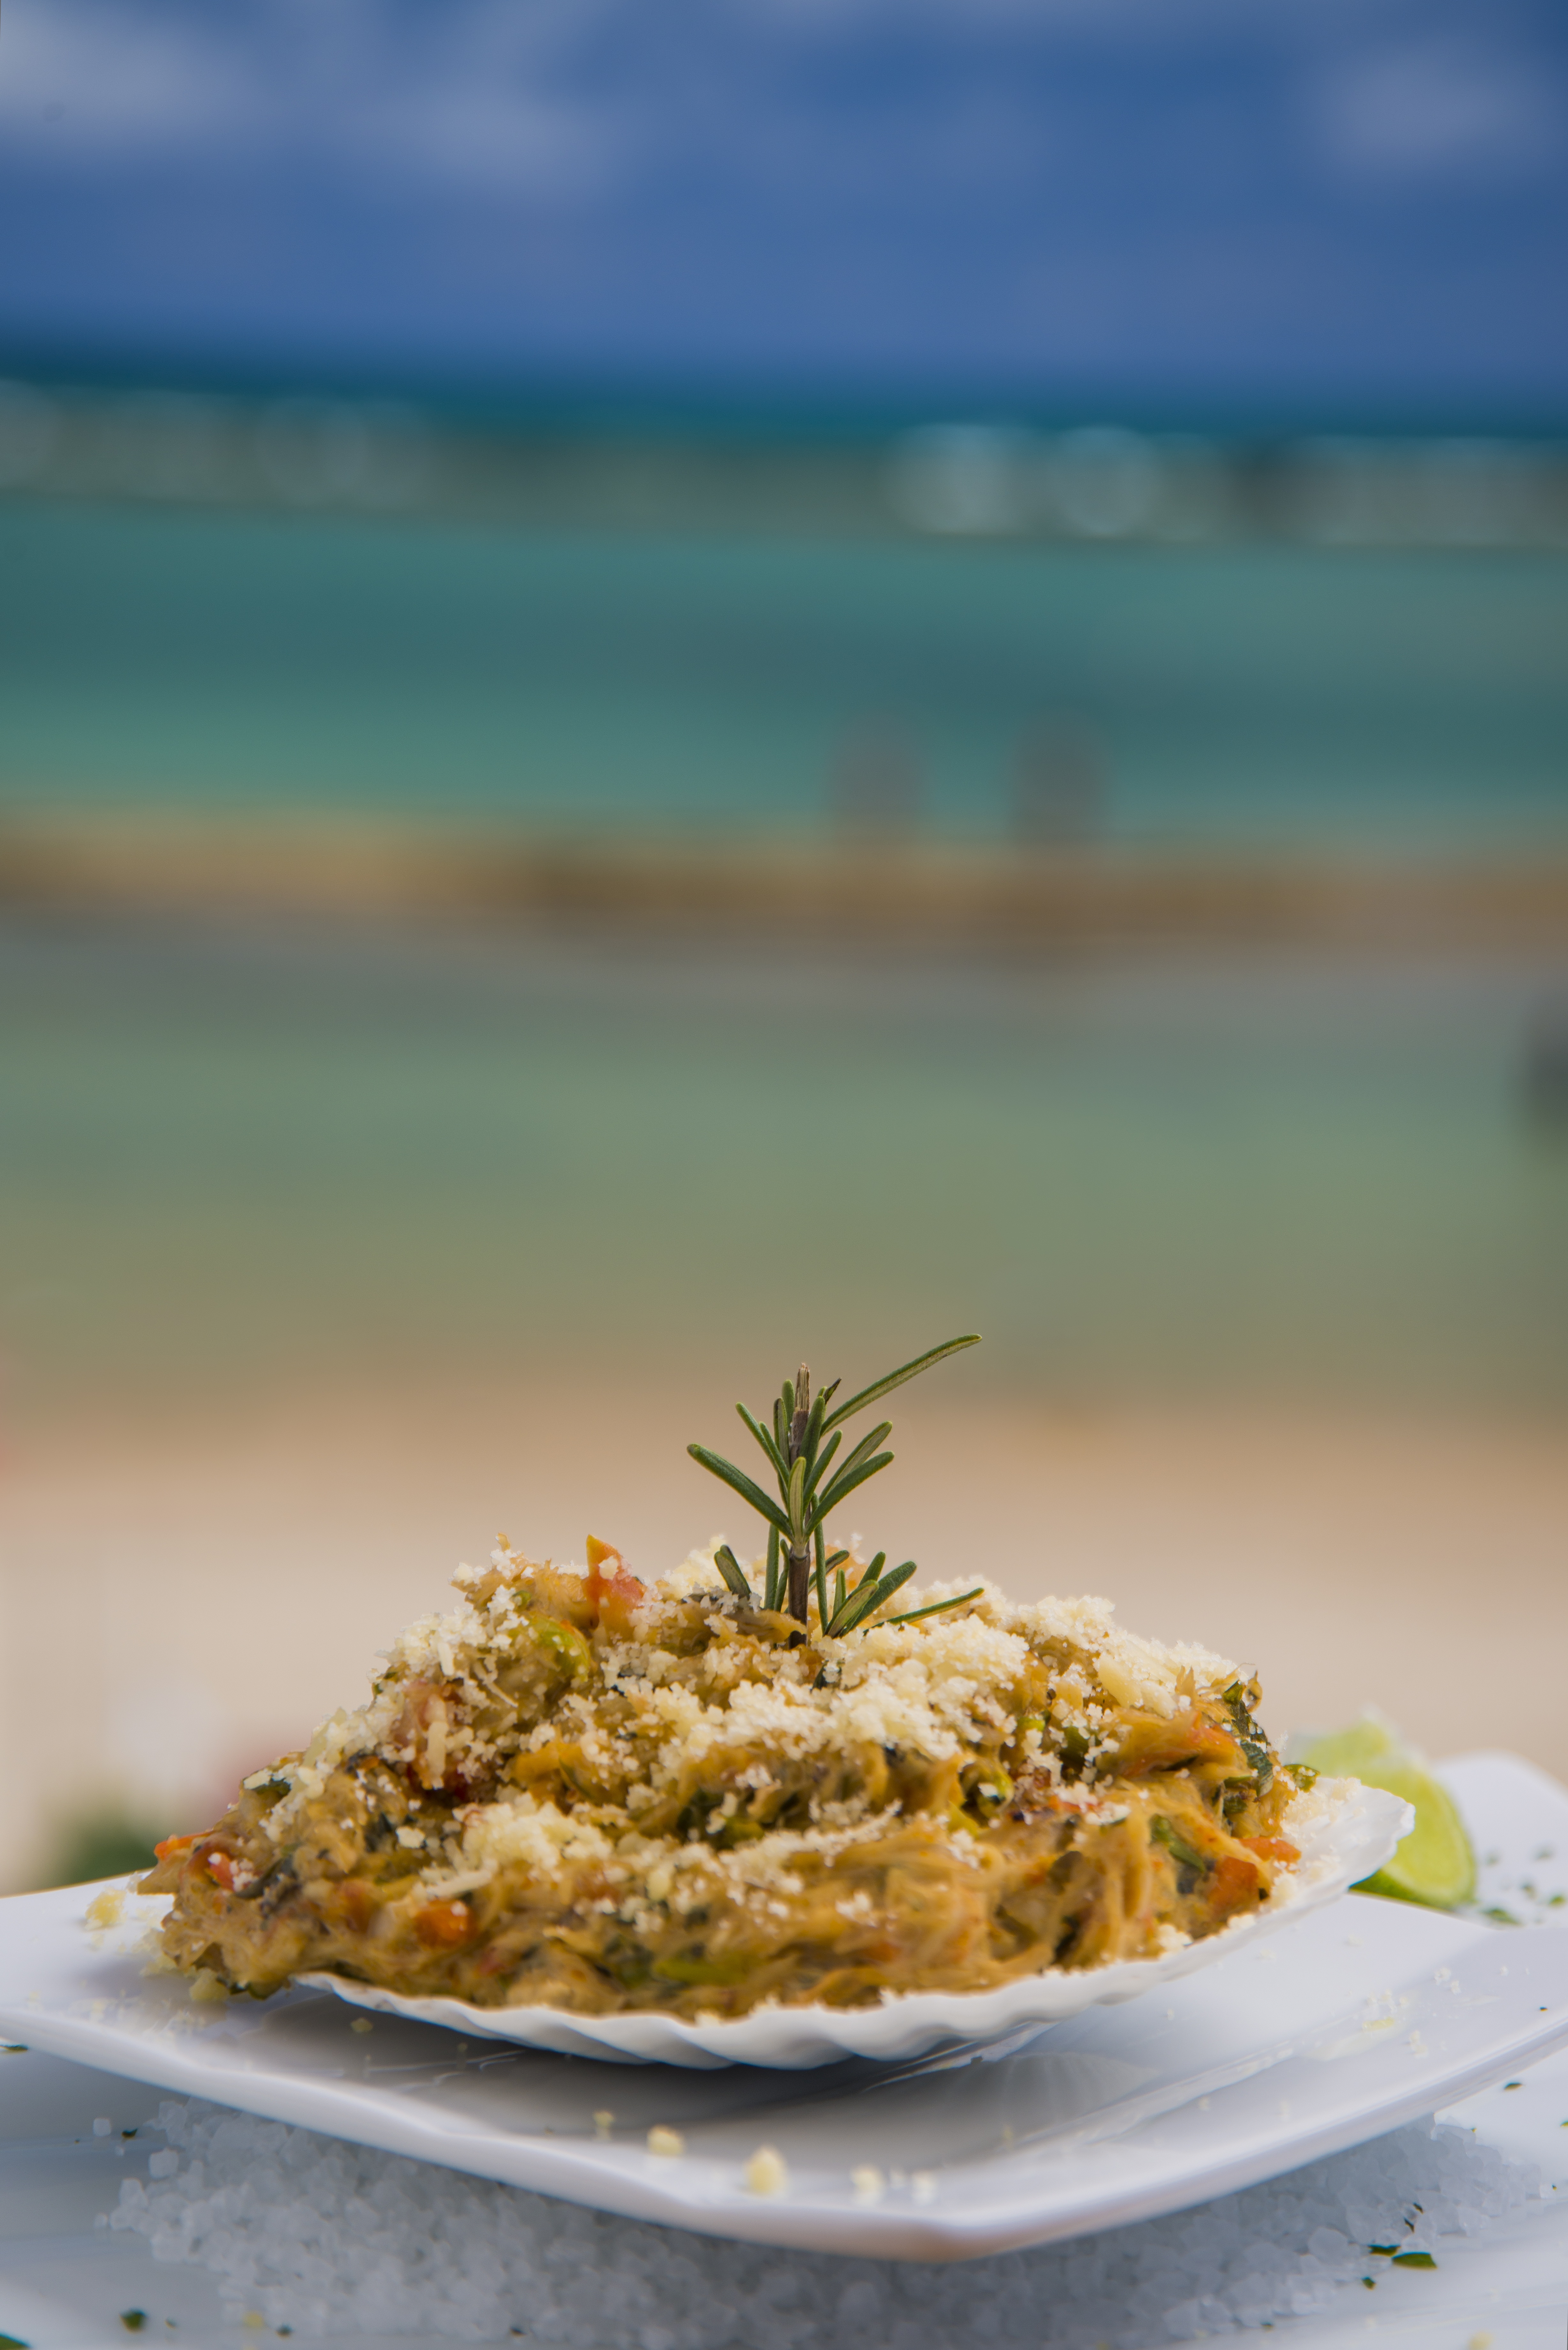
beach, plant, dish, food, produce, vegetable, crop, cuisine, coconut, flowering plant, grass family, cone crab